Mortimer Lamson Earle

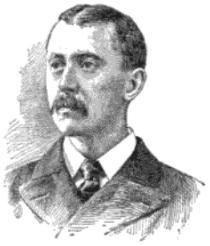

He was born in New York City on October 14, 1864, the only child of Mortimer Lent Earle and Mercy Josephine Allen. He received his early education from Ashland Public School in East Orange, New Jersey, and through private tutors, and was educated at Columbia College of Columbia University, receiving his doctorate from Columbia University in 1889. He studied at the University of Bonn and the American School of Classical Studies at Athens in the period from 1887 to 1889. At the latter in 1887 he was placed in charge of the excavations of the site of ancient Sikyon by Professor Augustus C. Merriam of Columbia. On June 4, 1892, he married Ethel Deodata Woodward (1864–1940). They had no children.